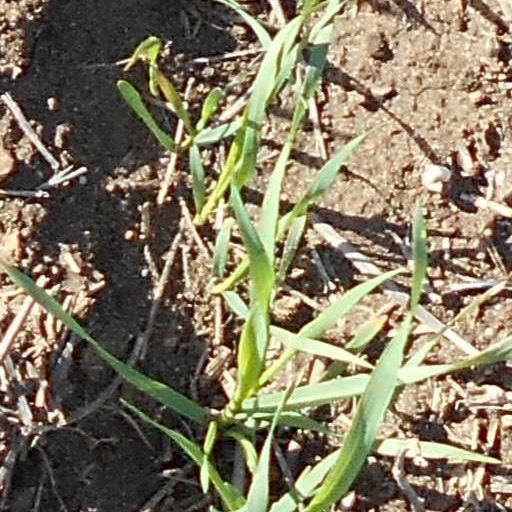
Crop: wheat